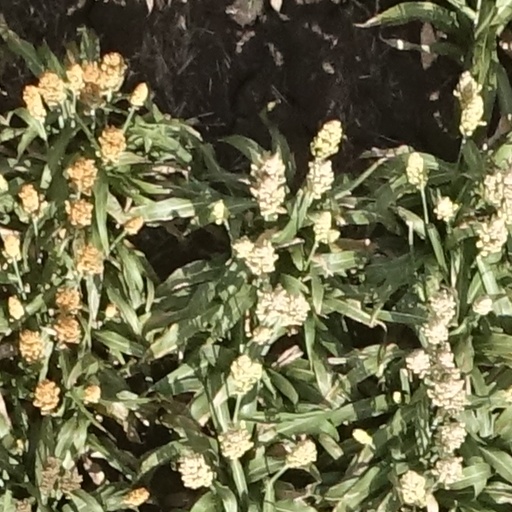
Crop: sorghum